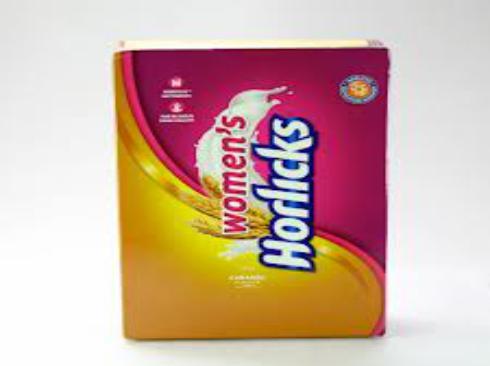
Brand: Horlicks
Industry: Food